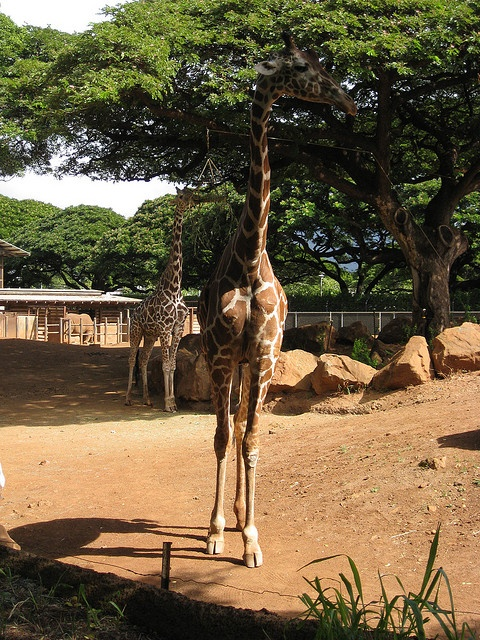
Two giraffes towering above the ground in a zoo
A couple of giraffes that are standing in the dirt.
Two giraffes stand in their enclosure at the zoo.
A couple of giraffe standing on top of a dirt lot.
Two giraffe standing in on display at zoo.